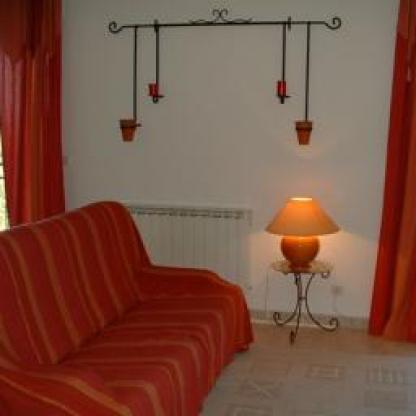
Scene: Indoor